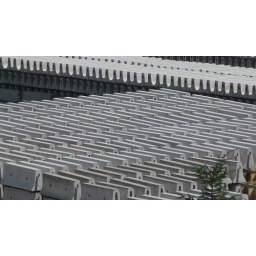
going over golden ears bridge between fort langley and pitt meadows